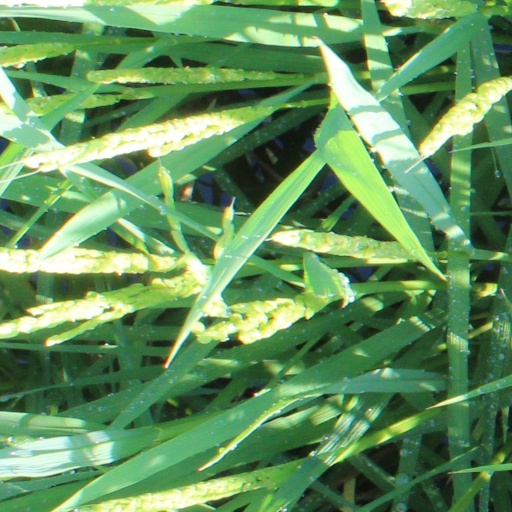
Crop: rice